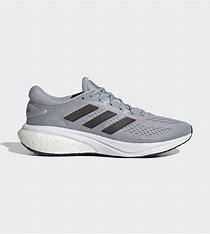
Brand: Adidas
Model: Supernova 2 Lauf